Burkina Faso

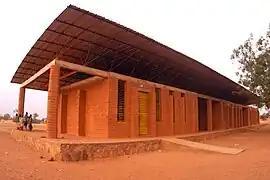
The Gando primary school. Its architect, Diébédo Francis Kéré, received the Aga Khan Award for Architecture in 2004.

While services remain underdeveloped, the National Office for Water and Sanitation (ONEA), a state-owned utility company run along commercial lines, is emerging as one of the best-performing utility companies in Africa. High levels of autonomy and a skilled and dedicated management have driven ONEA's ability to improve production of and access to clean water.